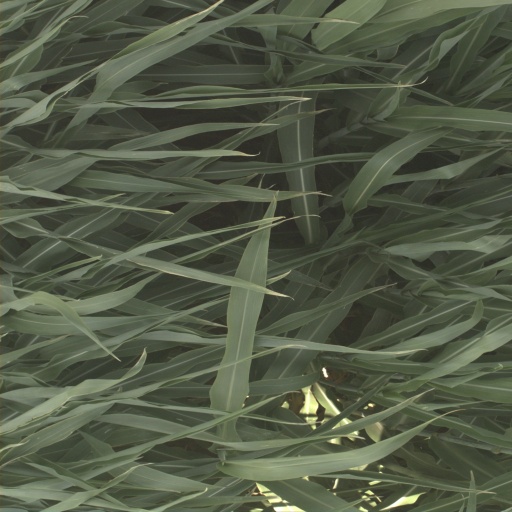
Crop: sorghum